MS Europa Palace

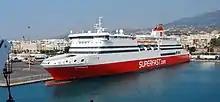
"Superfast VI" in Patras, Greece in August 2009

"Superfast VI" entered service on 2 March 2001 on Superfast Ferries Patras—Igoumenitsa-Ancona route. In March 2013 "Superfast VI" was sold to Genting Group, she was handed over to her new owners on 6 April 2013.